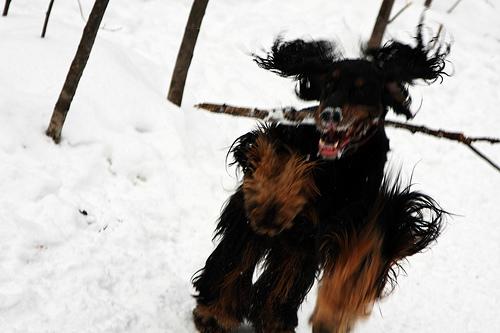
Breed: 228-n000085-Gordon_setter